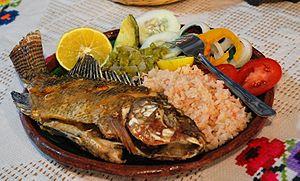
La cuisine mexicaine est considérée comme très variée de par son héritage préhispanique et européen, conséquence de la conquête espagnole de l'empire Aztèque au cours du XVIᵉ siècle. Elle a aussi connu l'influence des cuisines africaines, caraïbéennes, asiatiques et moyen-orientales. La base traditionnelle de cette cuisine est le maïs, ainsi que d'autres aliments d'origine autochtone comme le haricot, l'avocat, la tomate, la dinde, les cacahuètes, la vanille et le piment, accompagnés de riz, transporté par les Espagnols. Les Européens ont amené avec eux un grand nombre d'aliments parmi lesquels les plus importants sont les viandes d'animaux domestiqués, les produits laitiers, et diverses herbes et épices.